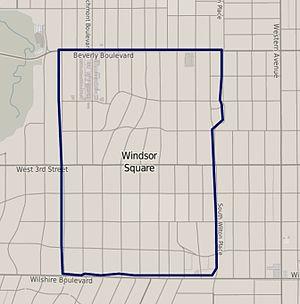
Windsor Square est un quartier de la ville de Los Angeles en Californie.